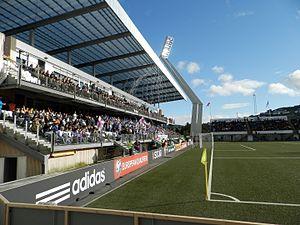
Tórsvøllur est un stade de football féroïen situé à Tórshavn proche du stade Gundadalur.